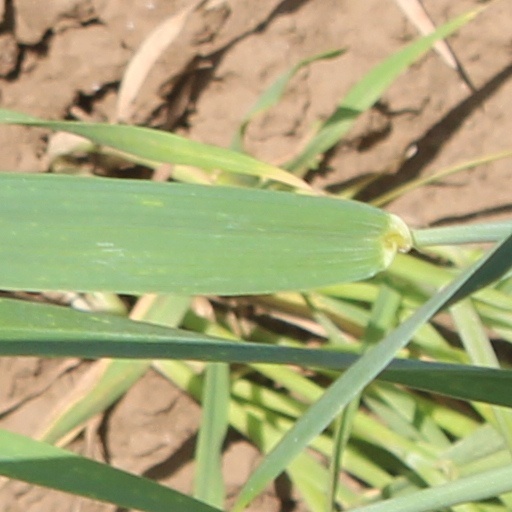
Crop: wheat